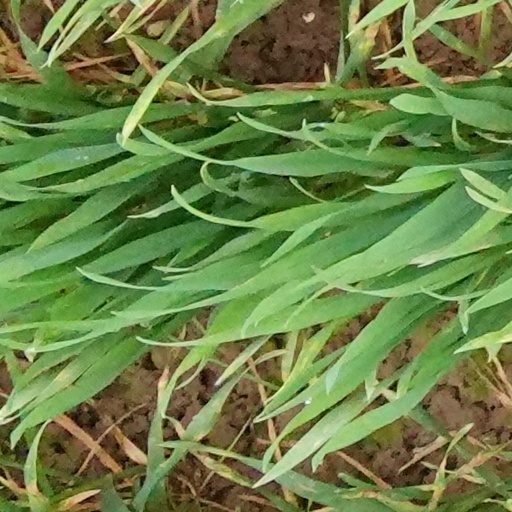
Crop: wheat